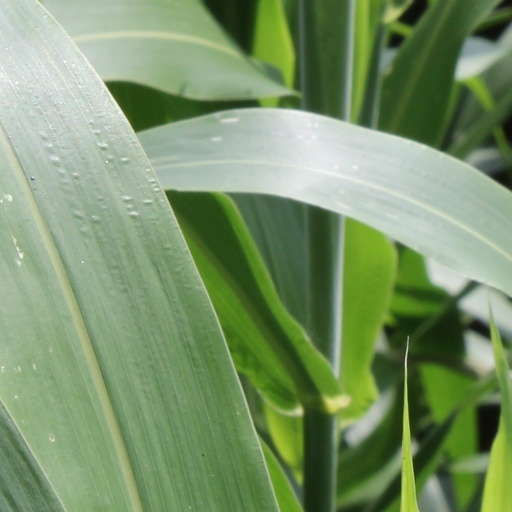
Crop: sorghum